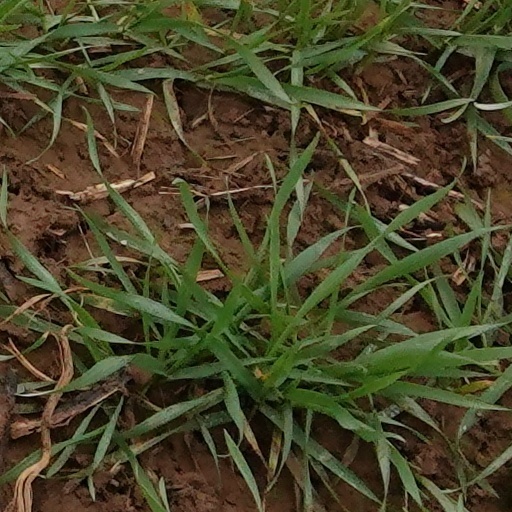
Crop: wheat